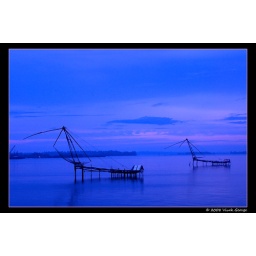
a shot from the Goshree bridge in Kochi. The evening sky was deep blue and about to cry(rain)!!!